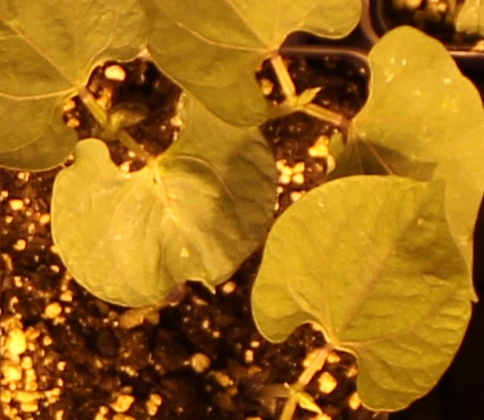
Label: Blackbean